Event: Nepal Earthquake
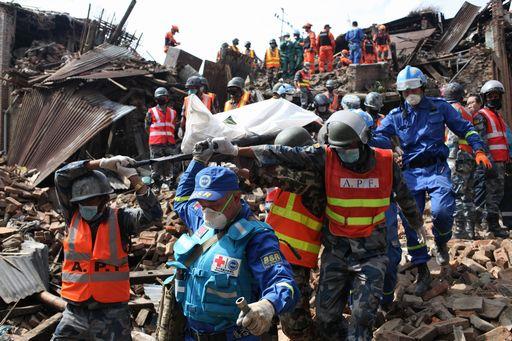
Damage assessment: damage